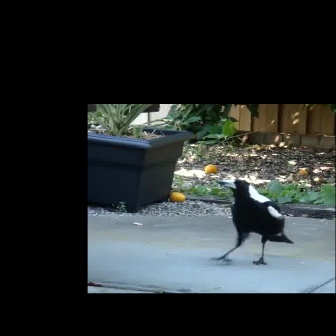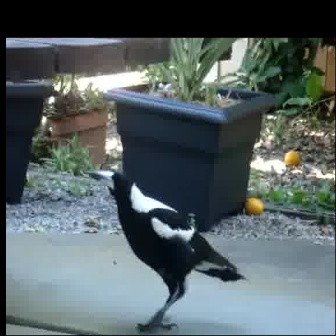
  Please identify the target specified by the bounding box [207,178,295,265] in the first image and locate it in the second image. Return the coordinates in [x_min,y_min,x_max,y_max] format.
Answer: [81,166,248,334]